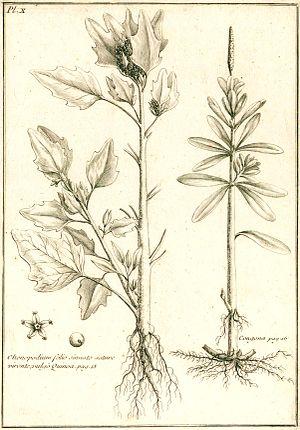
A gauche de la planche ""Chenopodium Quinoa"". In: ""Journal des Observations Physiques, Mathematiques et Botaniques, faites par l'ordre du roy sur les côtes orientales de l'Amérique méridionale &amp
Le père Louis Éconches Feuillée est un explorateur, botaniste, géographe et astronome français, né le 15 août 1660 à Mane près de Forcalquier et mort le 18 avril 1732 à Marseille.